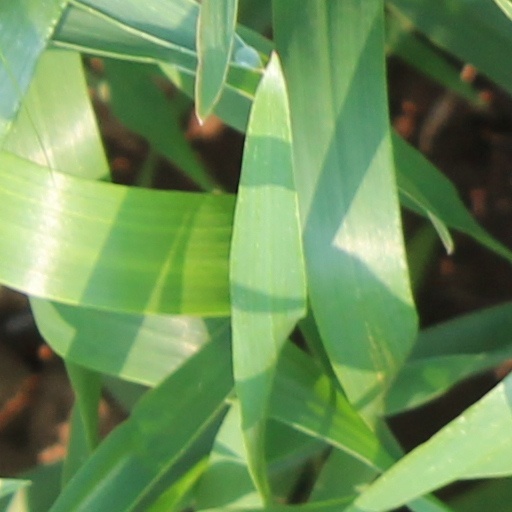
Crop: wheat